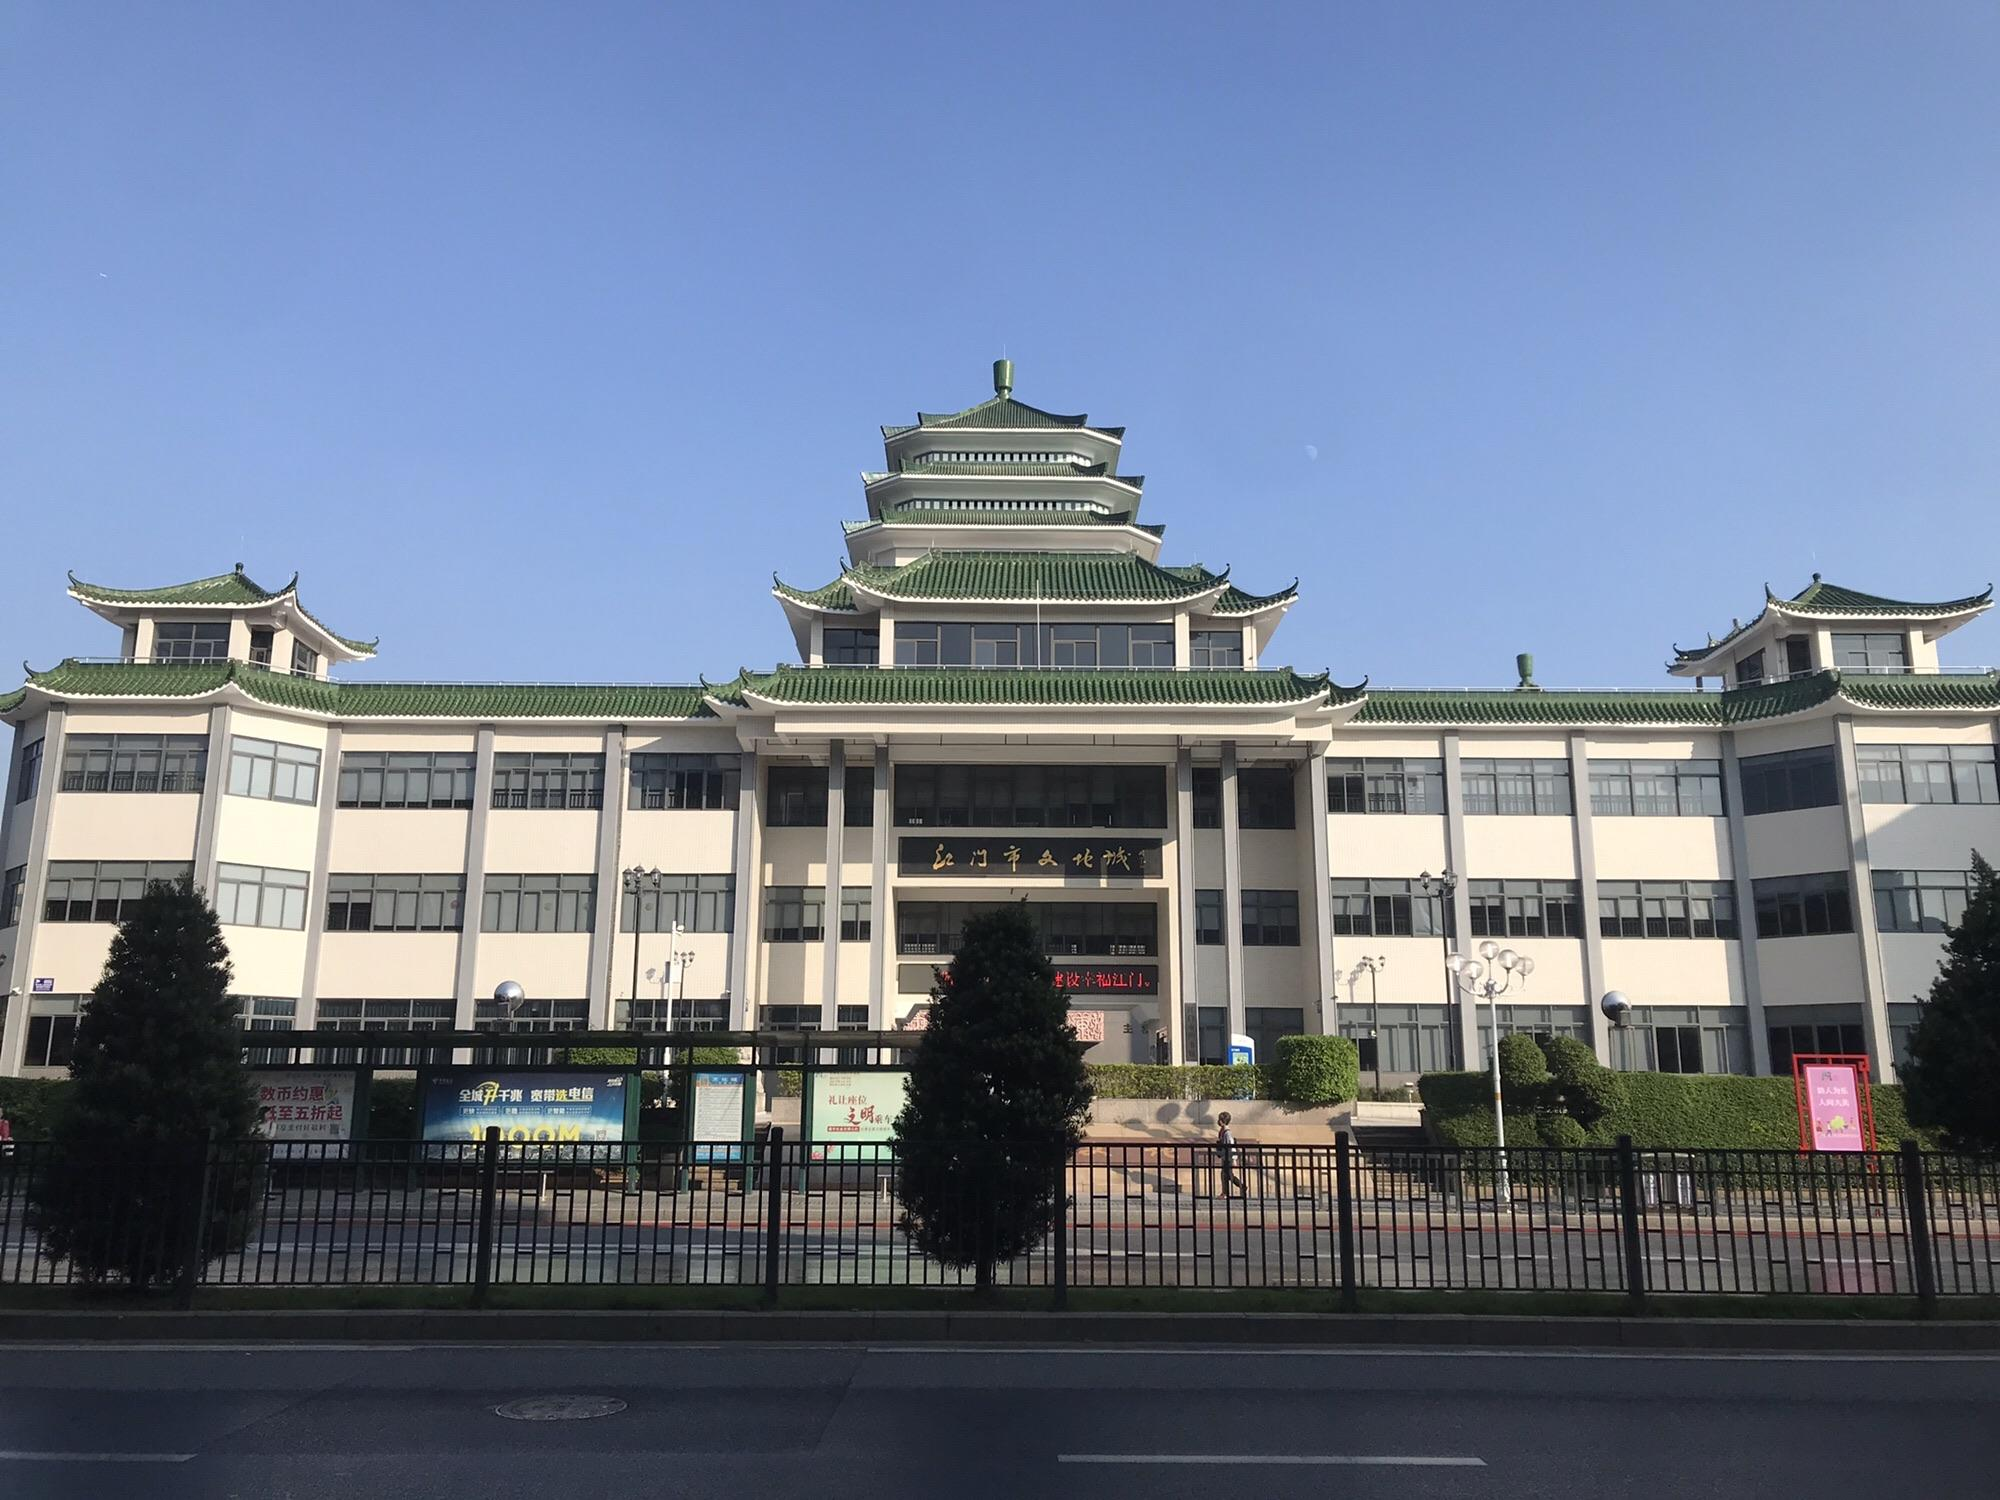
地标名称：江门市图书馆
所在城市：江门市·蓬江区